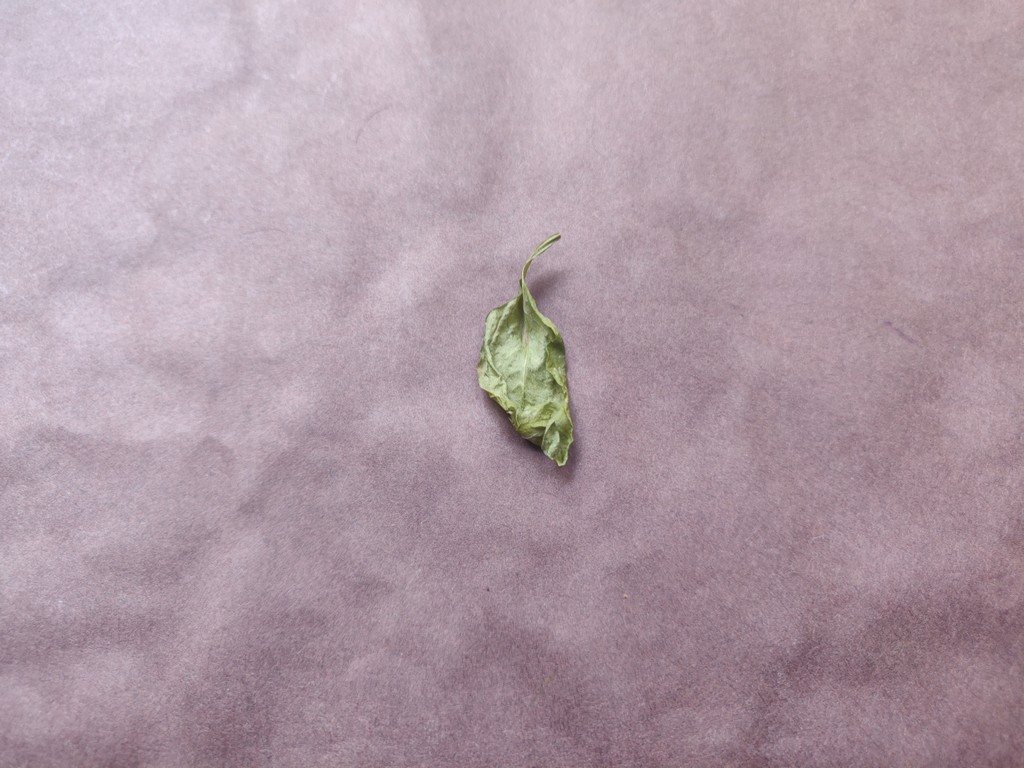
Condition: Dried
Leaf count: single
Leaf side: unknown